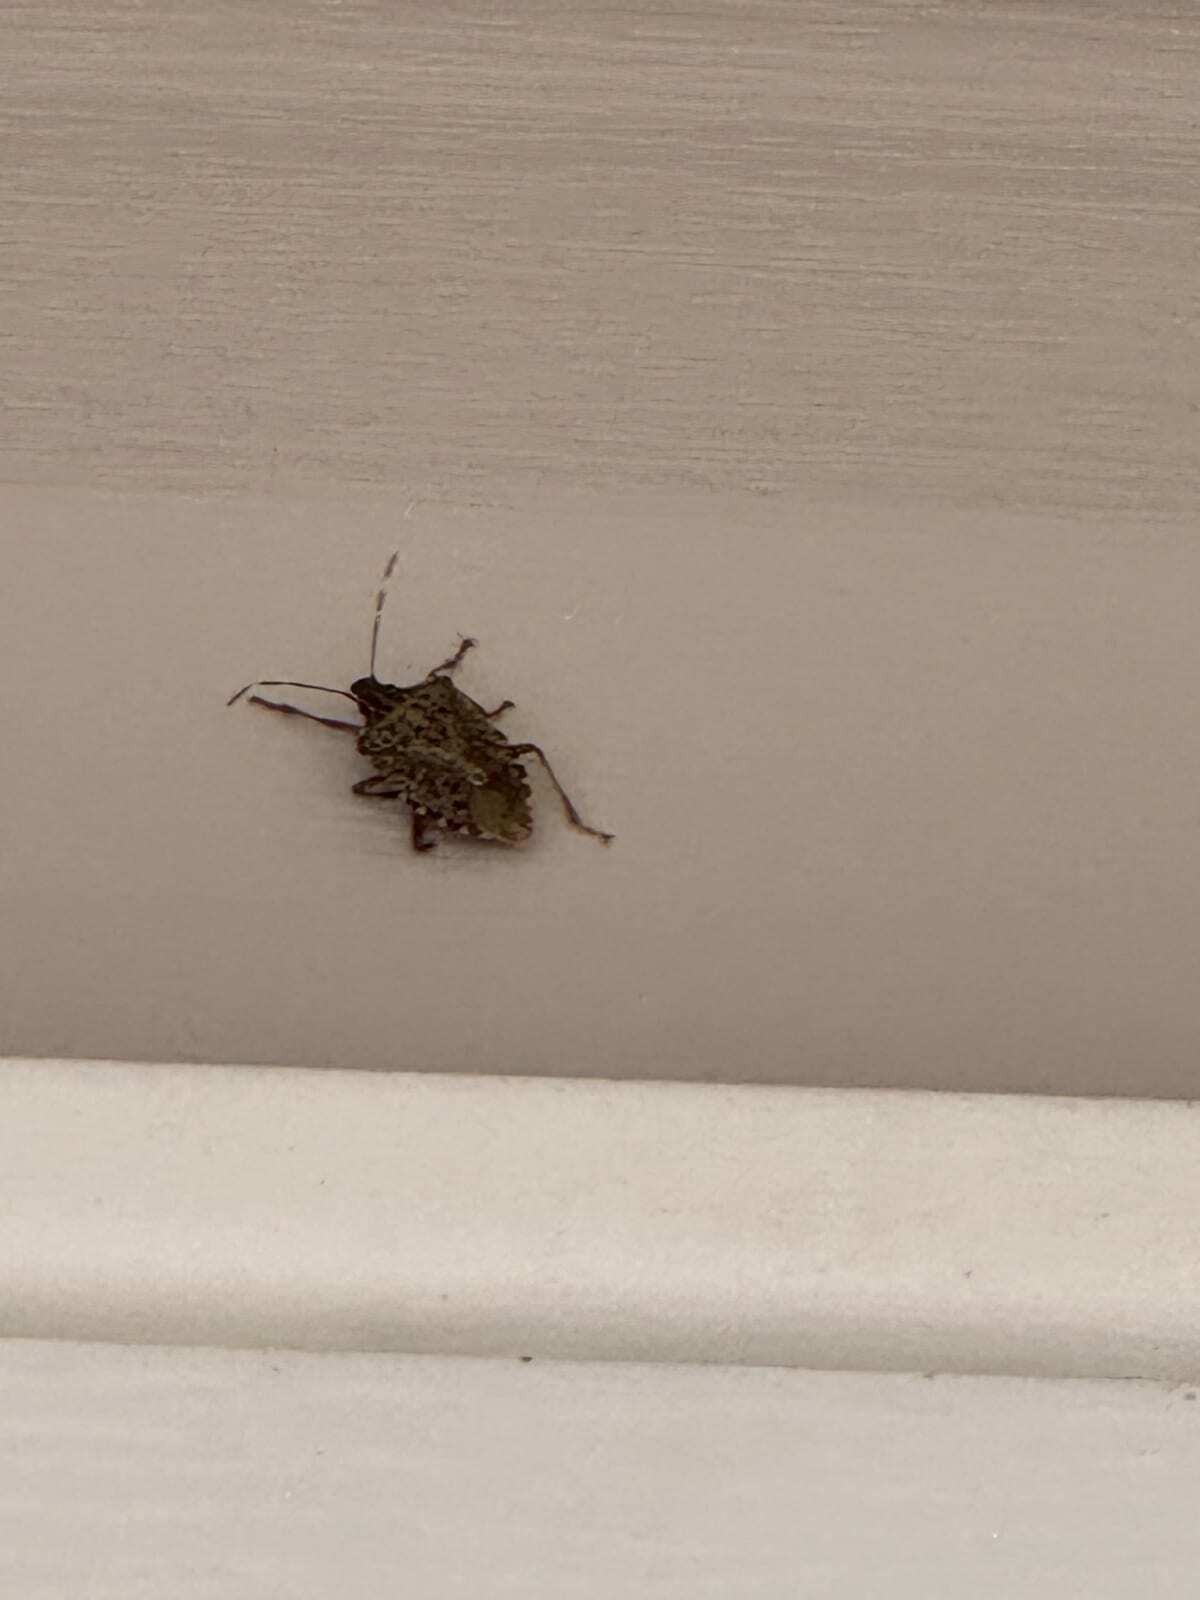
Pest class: stink_bug